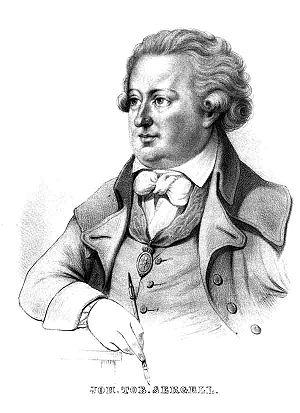
Johan Tobias Sergel, est un sculpteur et dessinateur suédois.